Scott Garson

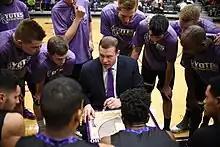
Garson as College of Idaho head coach in 2016.

Scott Jon Garson (born April 24, 1976) is an American basketball coach who is currently an assistant coach at Santa Clara University.